Gallery Rifle Shooting

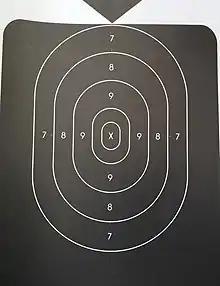
A B1 full size 1500 target

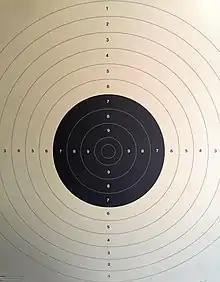
A PL7 Bullseye Target

Competitive meetings offer events for all or a subset of main GR&P gun types - GRCF, GRSB, LBP and LBR. A list of common events is shown. Some events are classified into divisions. The number of divisions varies by event type overall popularity of the event.